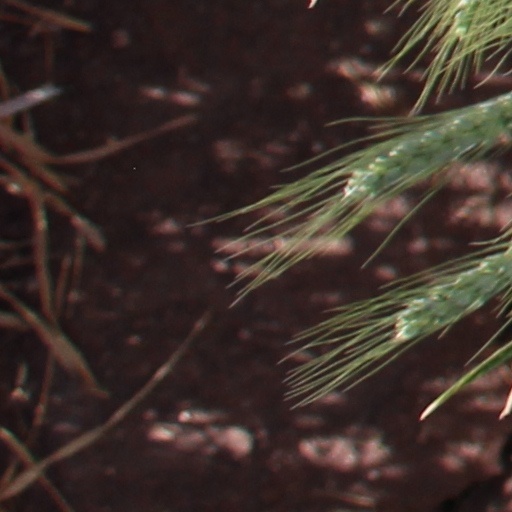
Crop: wheat